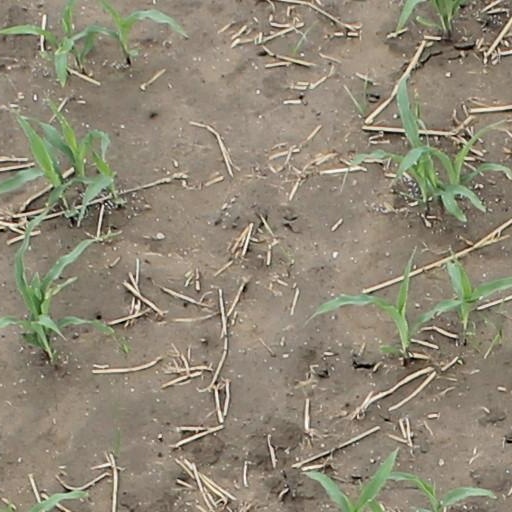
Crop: maize; corn